Giancarlo Esposito

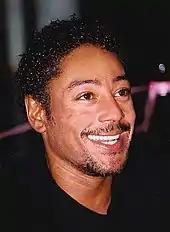
Esposito in 1998

Esposito made his Broadway debut in 1968, playing a child opposite Shirley Jones in the short-lived musical "Maggie Flynn" (1968), set during the New York Draft Riots of 1863. He was also a member of the youthful cast of the Stephen Sondheim–Harold Prince collaboration "Merrily We Roll Along", which closed with 16 performances and 56 previews in 1981.